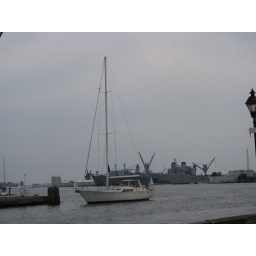
A sailboat and a ship in the harbor